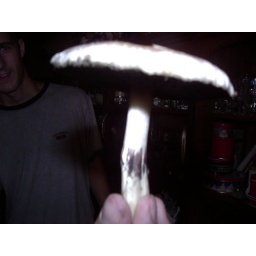
An extensive collection of psilocybin-containing mushrooms found next door in a cow pasture after the rain.